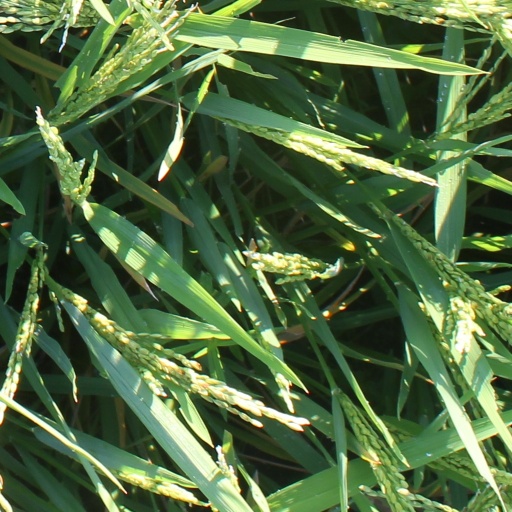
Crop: rice